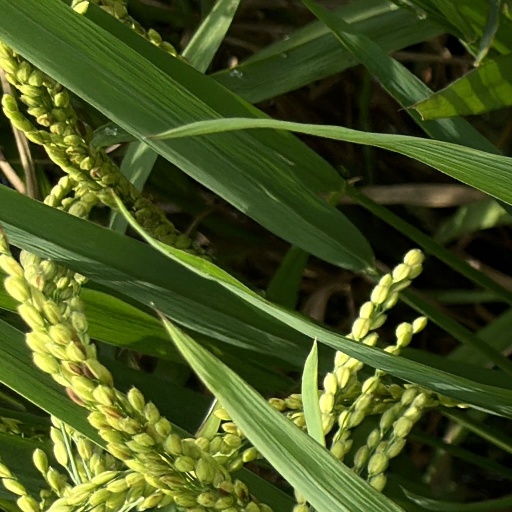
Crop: rice